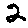
Label: 2